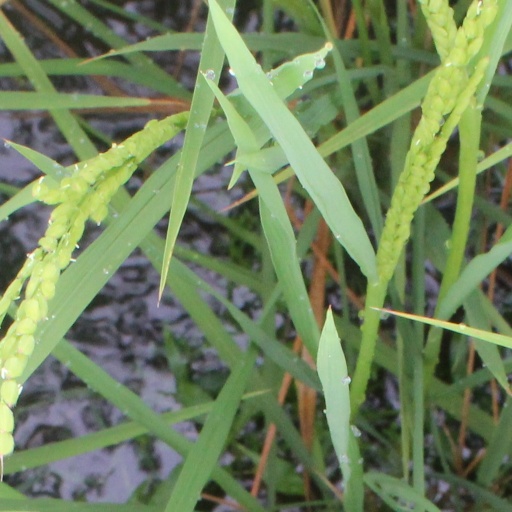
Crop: rice